Wizards (film)

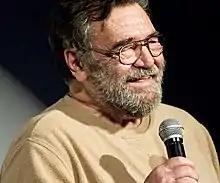
Ralph Bakshi in January 2009

Ralph Bakshi had long had an interest in fantasy. Bakshi had been drawing fantasy artwork as far back as 1955, while he was still in high school. "Wizards" originated in the concept for "Tee-Witt", an unproduced television series Bakshi developed and pitched to CBS in 1967. In 1976, Bakshi pitched "War Wizards", which he wrote in only two weeks, to 20th Century-Fox, returning to the fantasy drawings he had created in high school for inspiration. Bakshi sought to depart from his more urban-oriented films that deal with topics of sex and drugs but still have a similar impact.